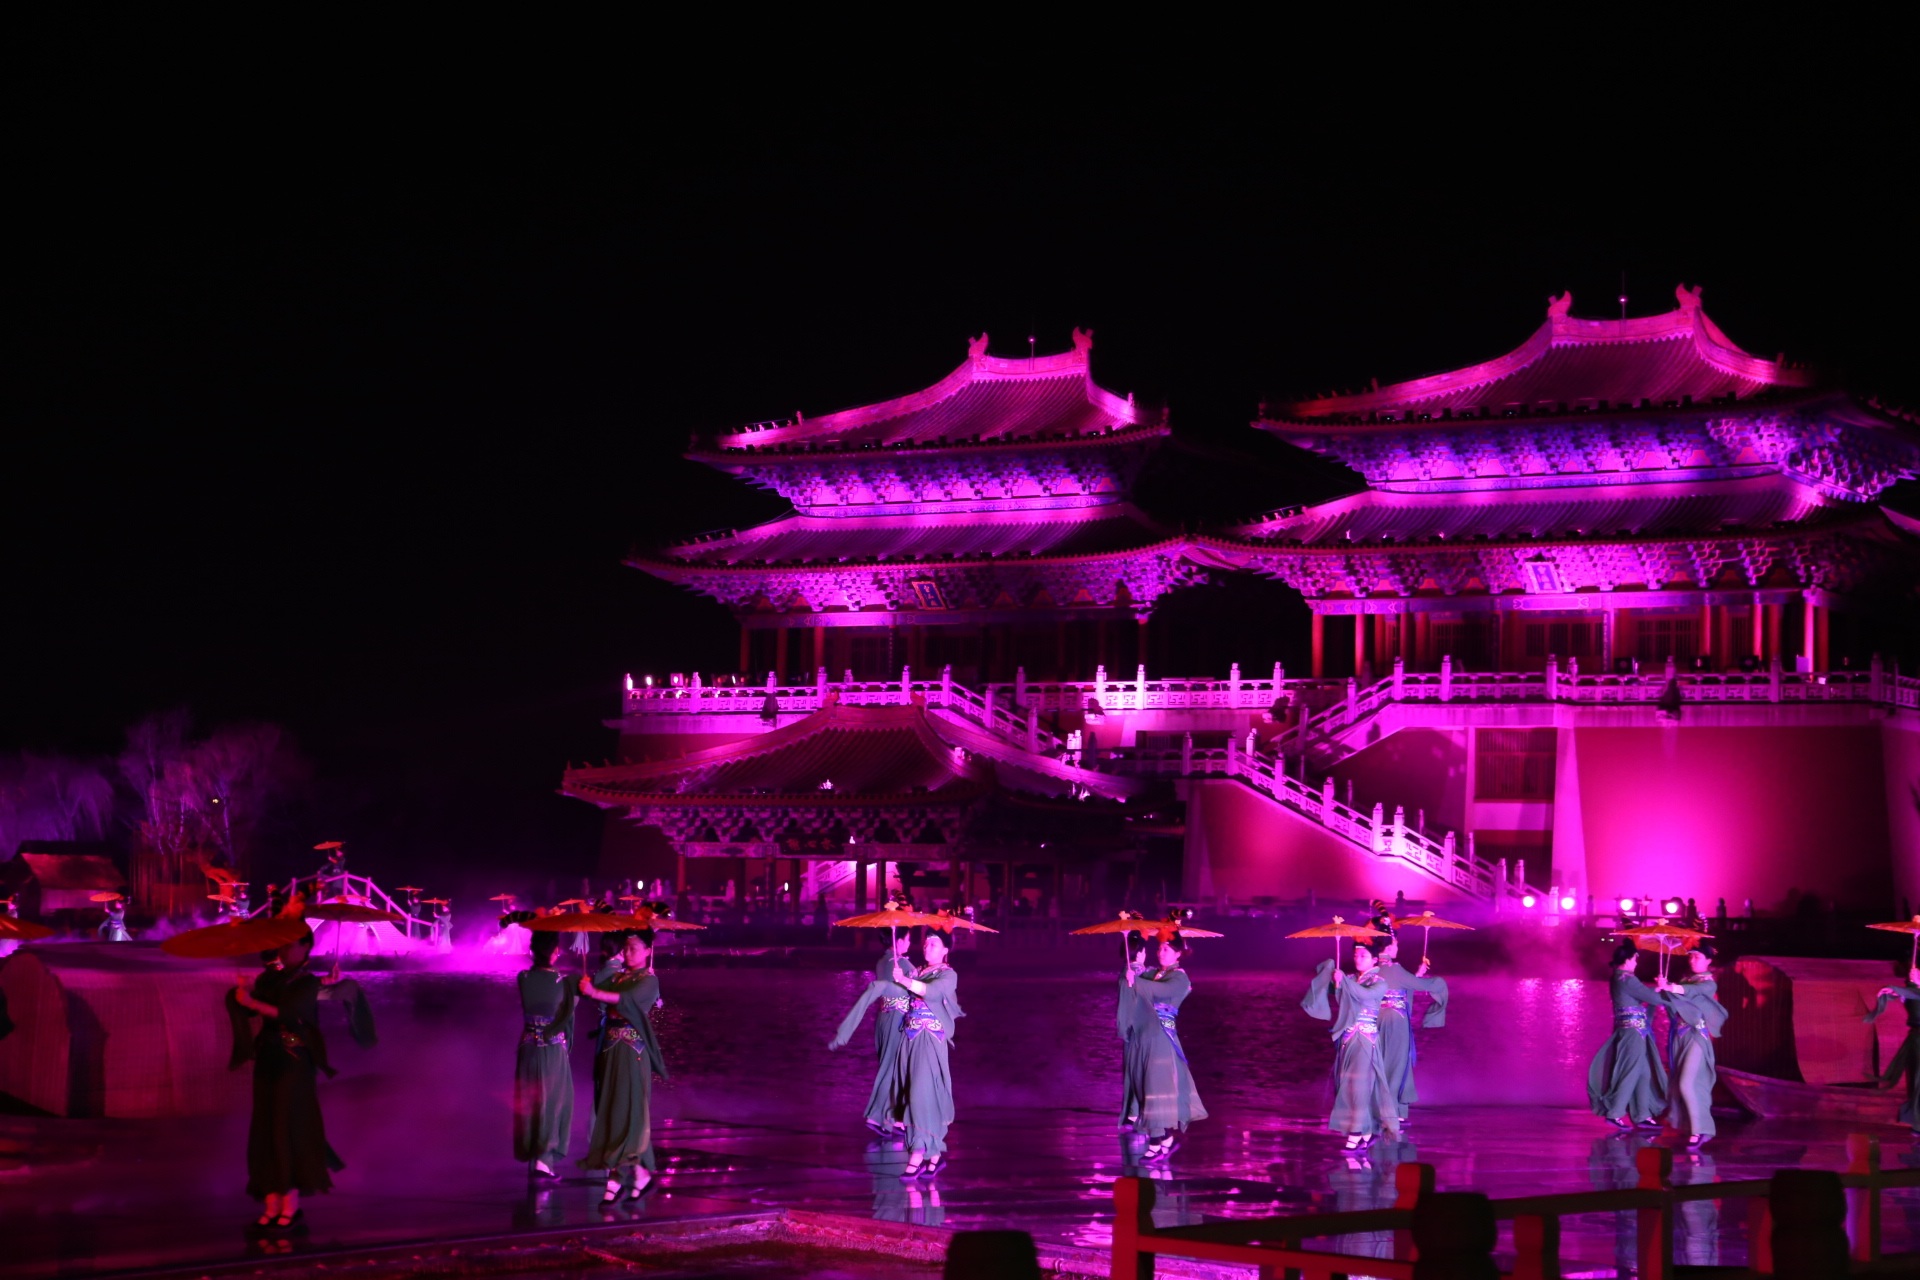
night, lighting, christmas decoration, stage, kaifeng, small songcheng, qingming river park, musical theatre